Mariano Gagnon

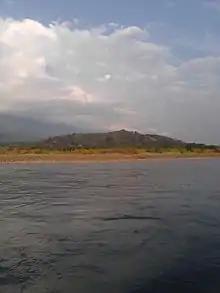
Gagnon worked near the Ene River in the Peruvian Amazon to help protect individuals who were losing their land to settlers

Joseph Theodore Gagnon was born on October 7, 1929, to a Métis father and a French-Canadian mother. He grew up in New Hampshire and was raised Catholic. He completed his high school education and then studied at St. Joseph's Seraphic Seminary, a Franciscan minor seminary in Callicoon, New York.